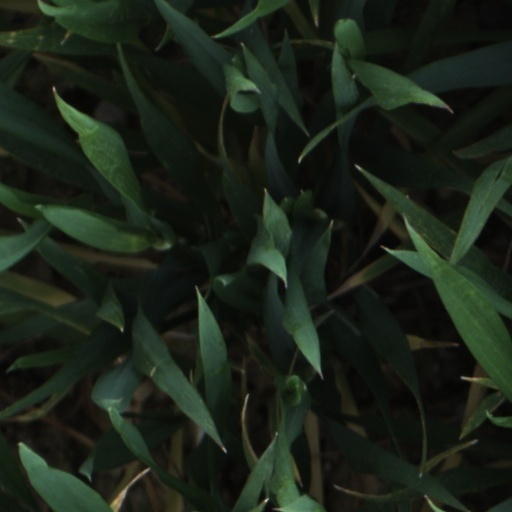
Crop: wheat